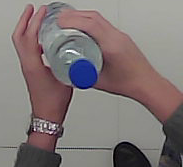
Product: nestle_water